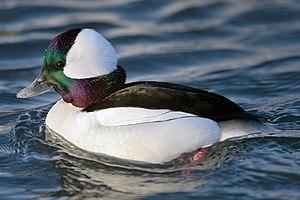
Cette liste de la faune française regroupe les espèces de Galloanserae peuplant la France métropolitaine.
Le Parc Humber Bay est un parc de rivage situé à Etobicoke, près de Toronto, dans la province de l'Ontario au Canada. Le parc est constitué de deux avancées étroites de terre à l'embouchure du cours d'eau Mimico Creek au niveau de la baie Humber, une avancée du lac Ontario. Sa superficie est de 120 hectares.
Le Petit Garrot ou Garrot albéole, est une espèce néarctique d'oiseaux appartenant à la famille des Anatidés.